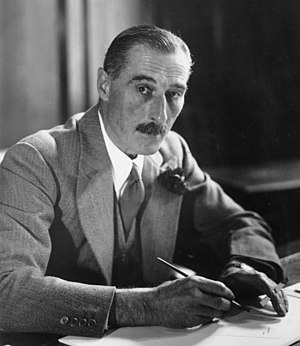
Nevile Henderson
Nevile Henderson (1937)
Sir Nevile Meyrick Henderson, KCMG var en britisk ambassadør, som gjorde tjeneste i Tyskland mellem 1937 og 1939.